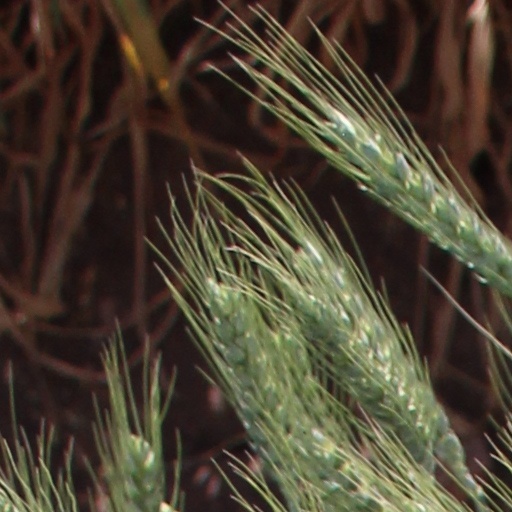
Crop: wheat